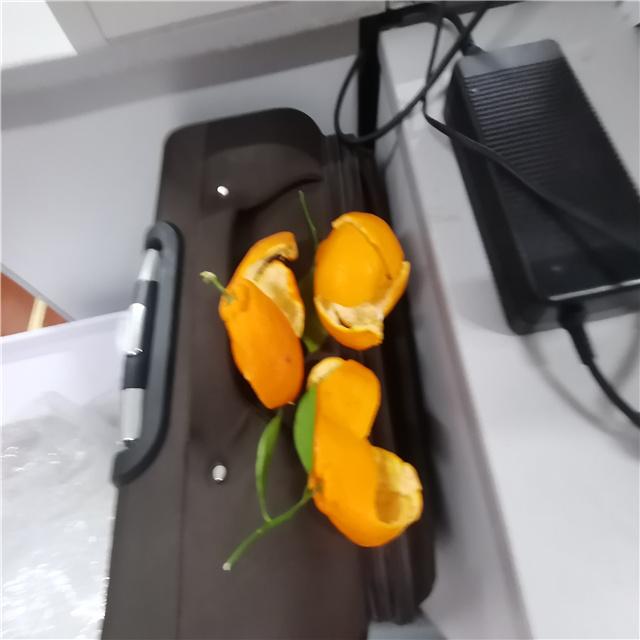
Label: peels